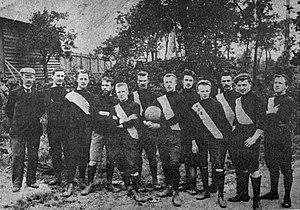
Première photo connue de l'équipe de football du Racing Club de Roubaix en 1895 ou 1896
Le Racing Club de Roubaix, abrégé en RC Roubaix, est un club de football français fondé en 1895, disparu en 1948 ou 1990, et situé à Roubaix dans le Nord.
Le Club olympique de Roubaix-Tourcoing, abrégé en CO Roubaix-Tourcoing, est un club de football français fondé en 1945 et disparu en 1970, situé à Roubaix dans le Nord.